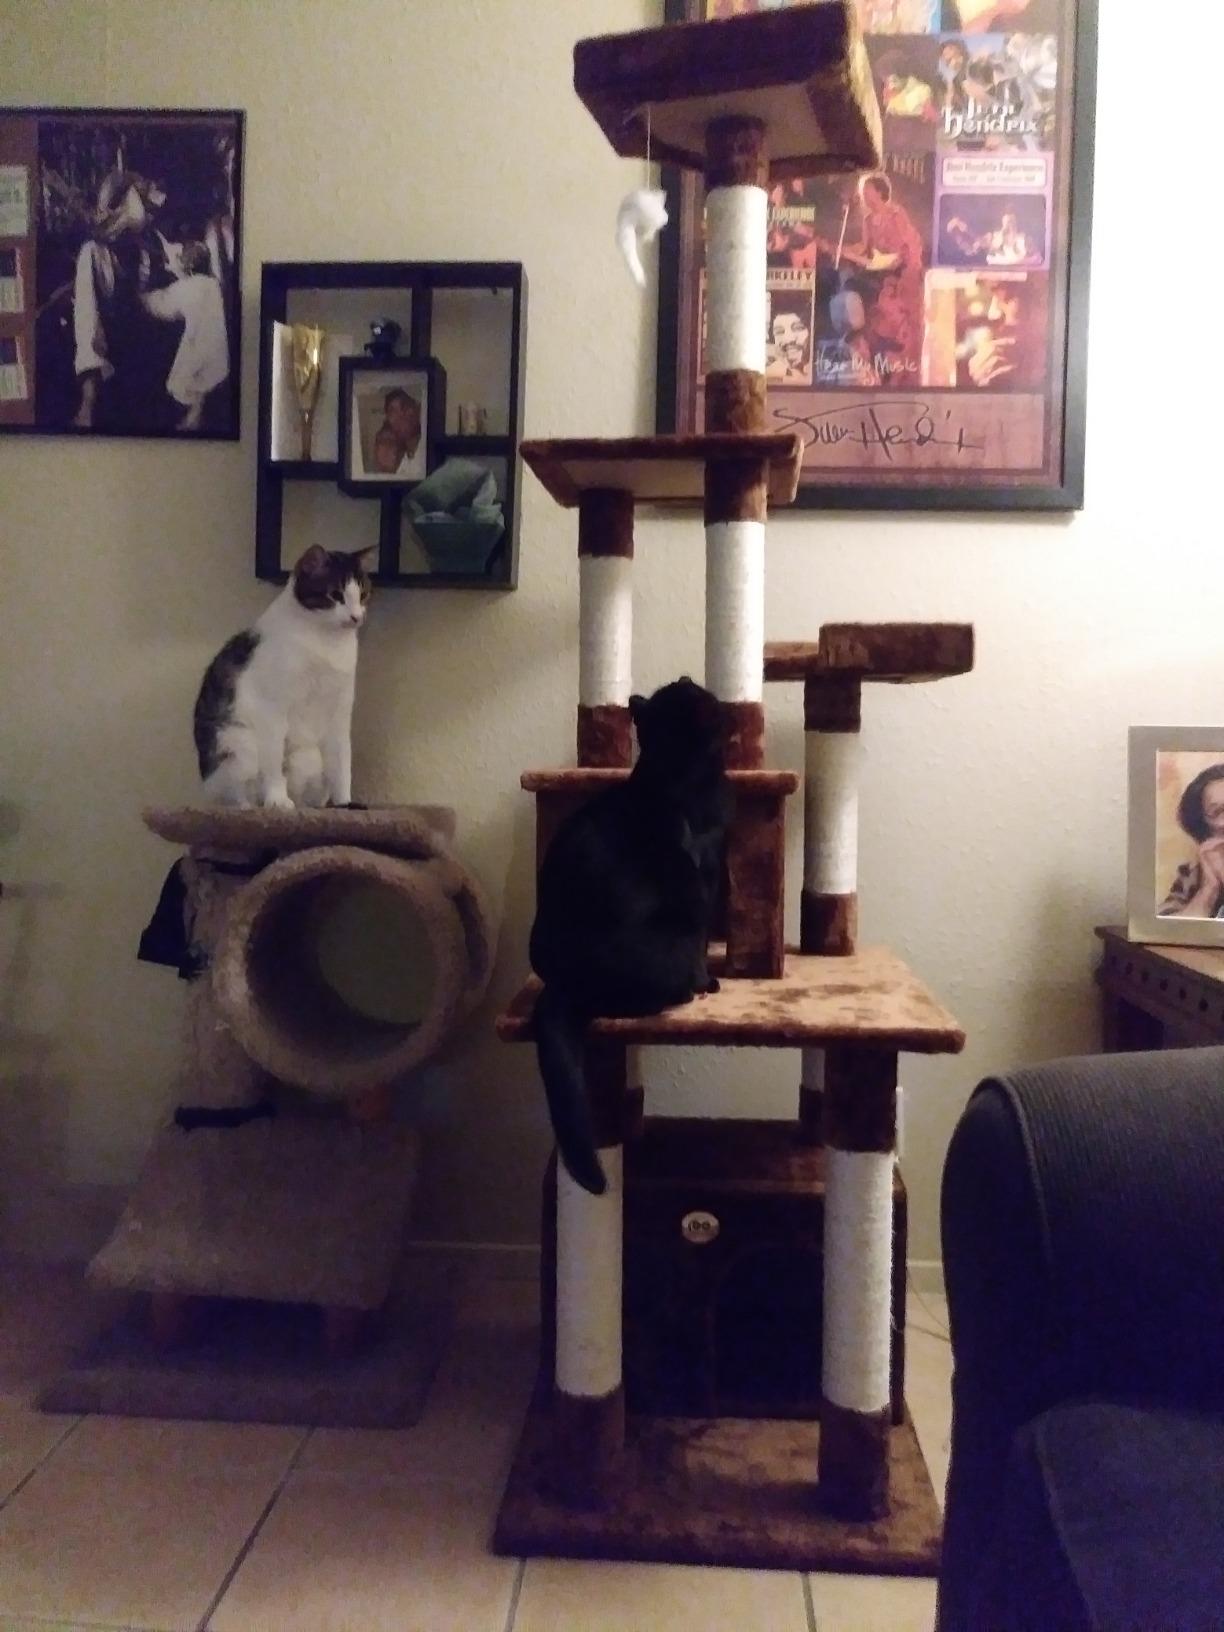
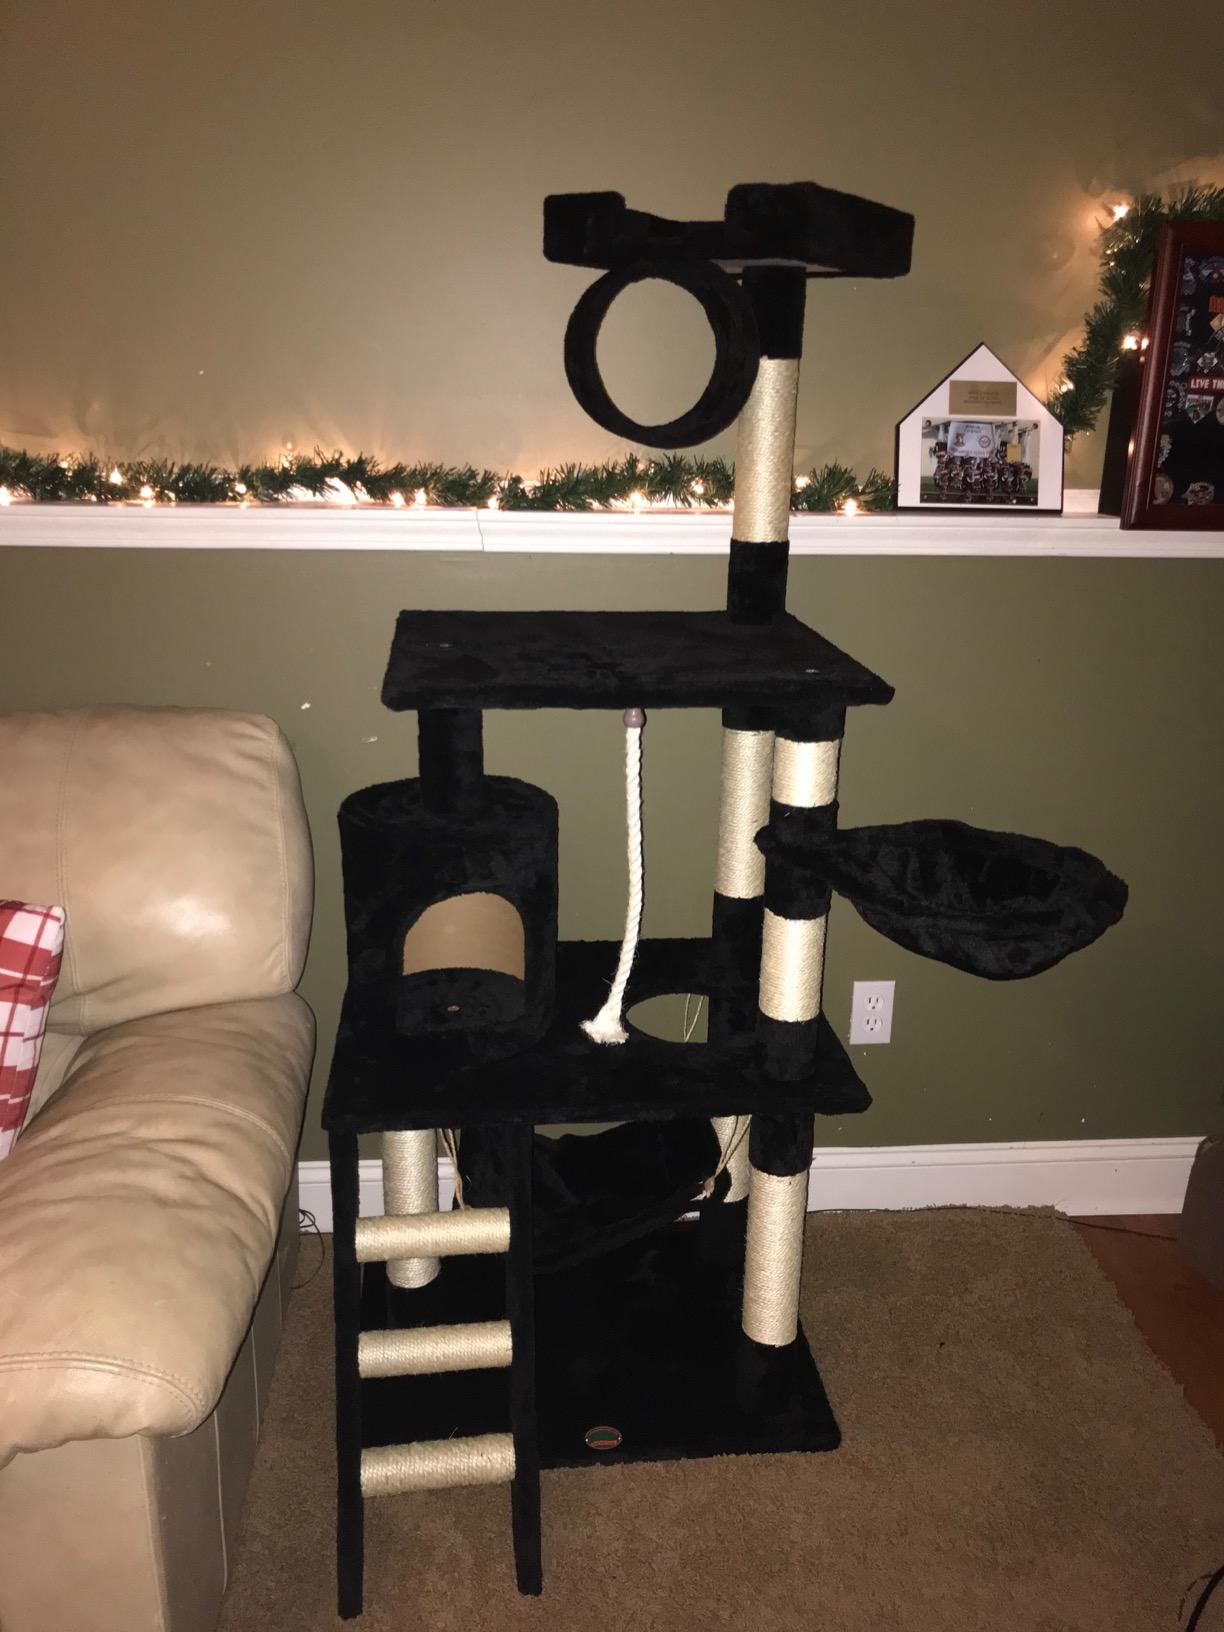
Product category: items_cat tree
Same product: no